Moses Pergament

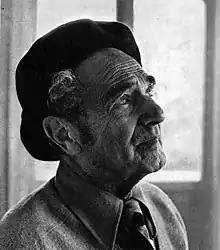
Pergament in 1963

Moses Pergament (21 September 1893 – 5 March 1977) was a Finnish-Swedish composer, conductor, and music critic. He is largely seen as one of the most influential figures in the first generation of Swedish modernism.